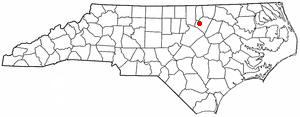
Franklinton est une ville américaine située dans le comté de Franklin dans l'État de Caroline du Nord. En 2010, sa population était de 2 023 habitants.